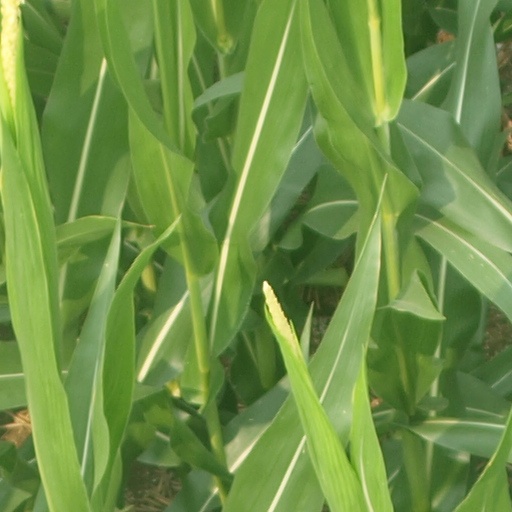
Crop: maize; corn